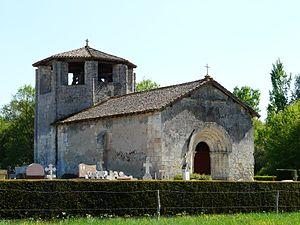
L'église Saint-Martin vue du nord, Saint-Martin-l'Astier, Dordogne, France.
Saint-Martin-l'Astier est une commune française située dans le département de la Dordogne, en région Nouvelle-Aquitaine.